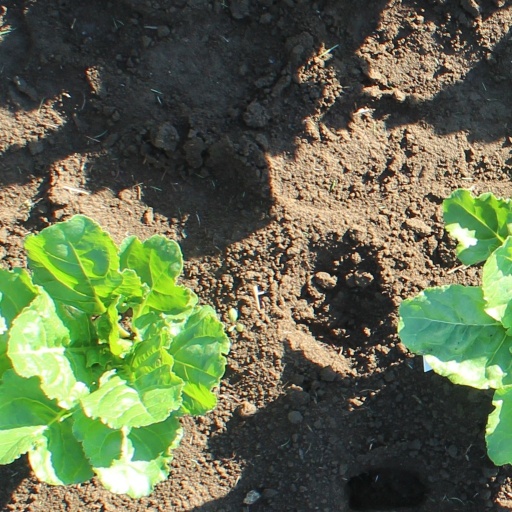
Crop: sugar beet